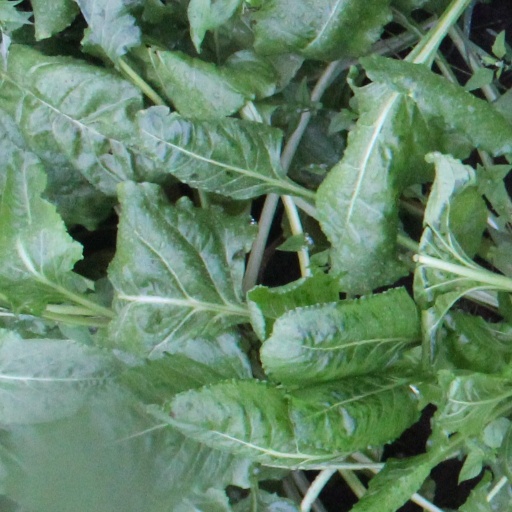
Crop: sugar beet